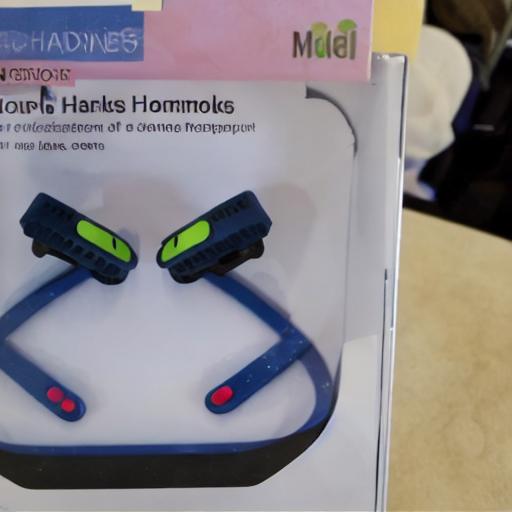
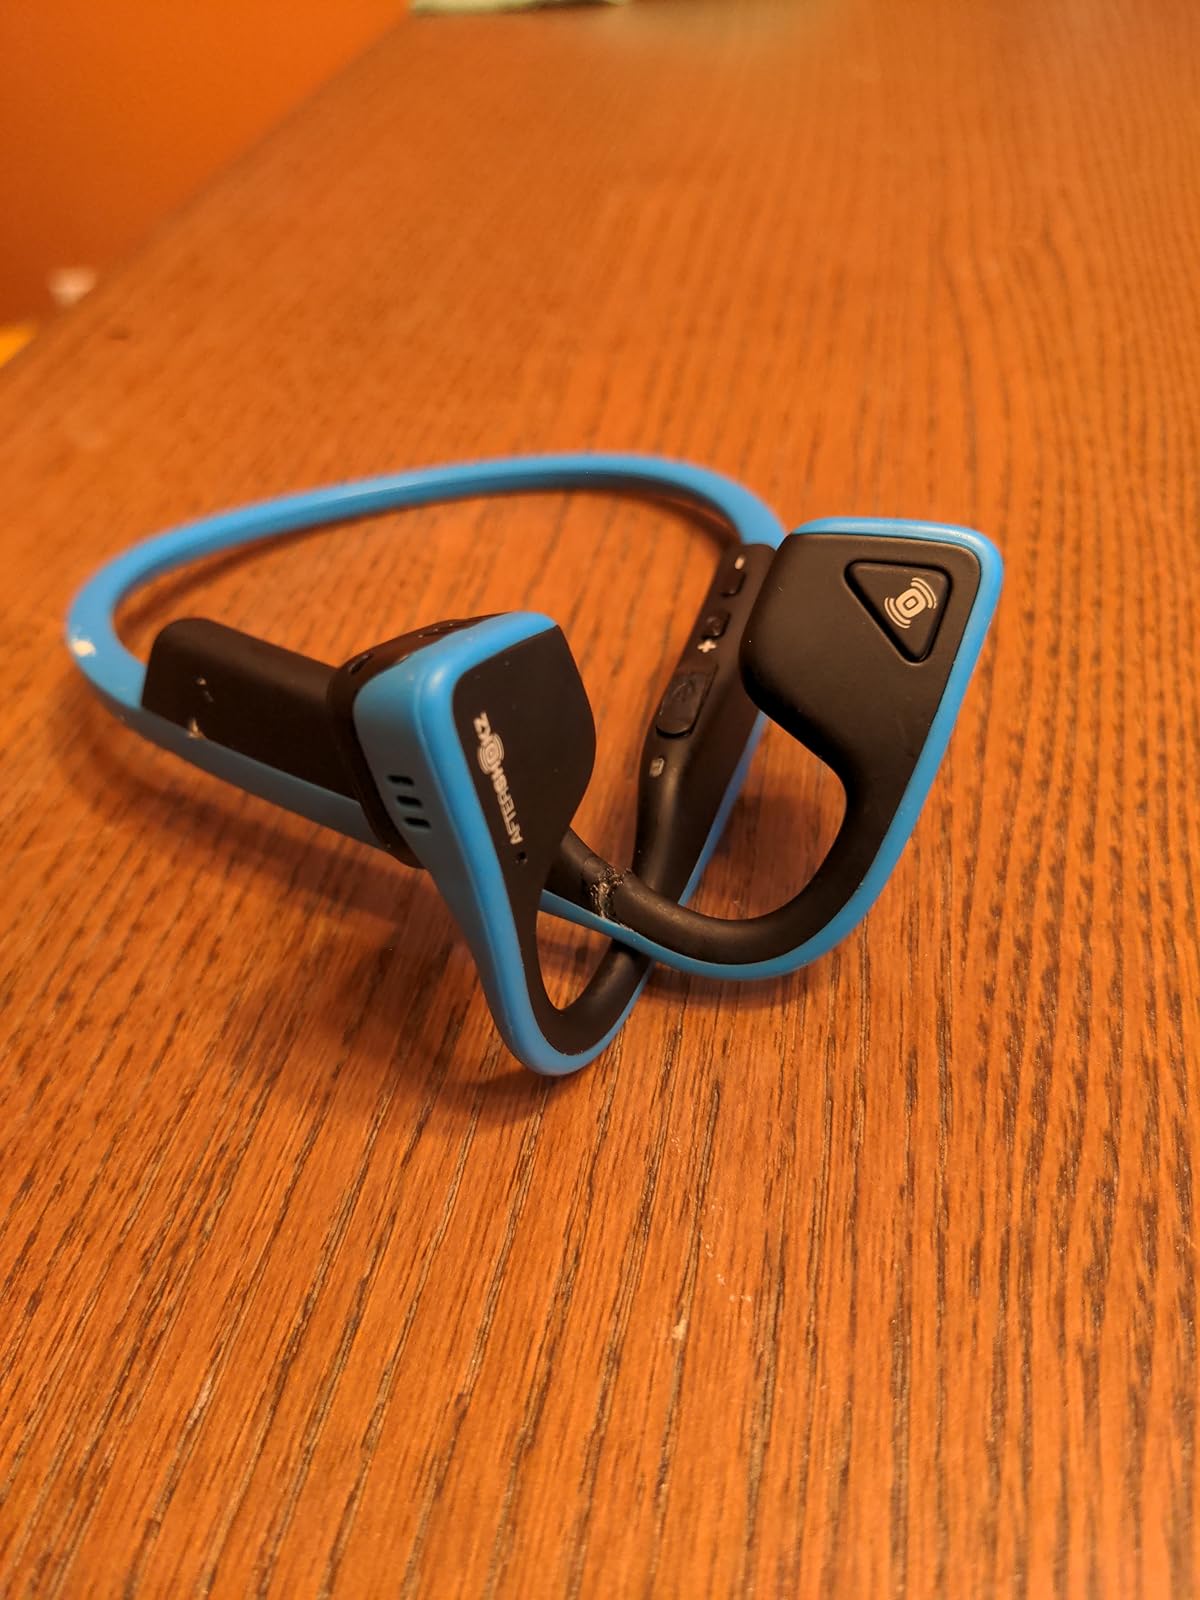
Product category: headphones
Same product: no